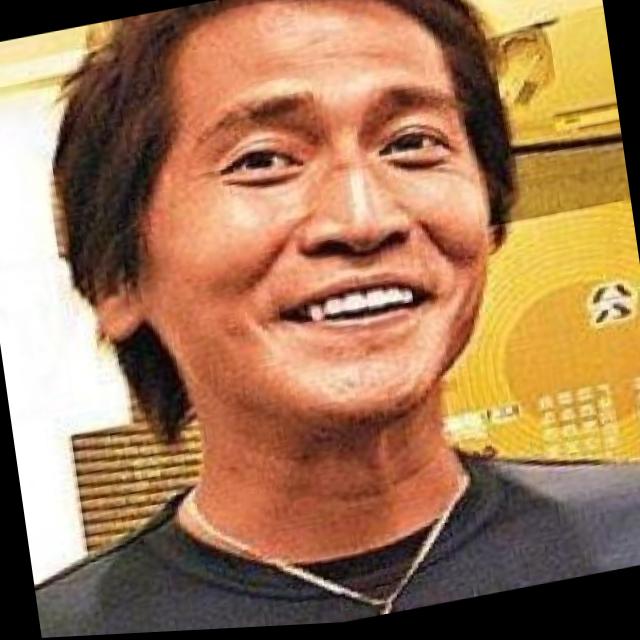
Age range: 45-64